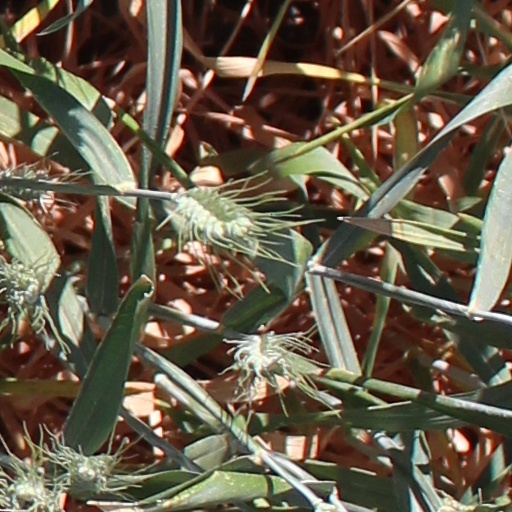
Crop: wheat